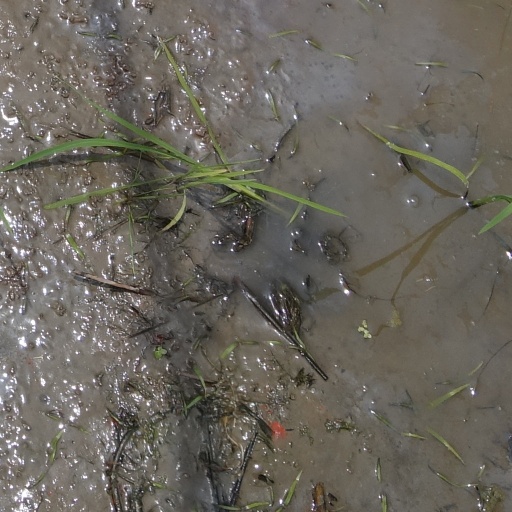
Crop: rice